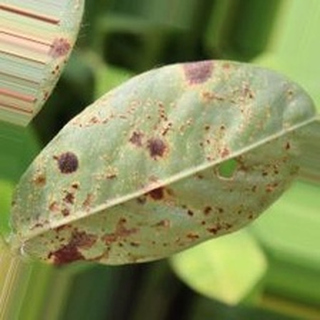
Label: groundnut_rust